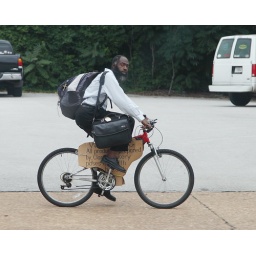
Took this from the back seat of a van in Chattanooga.